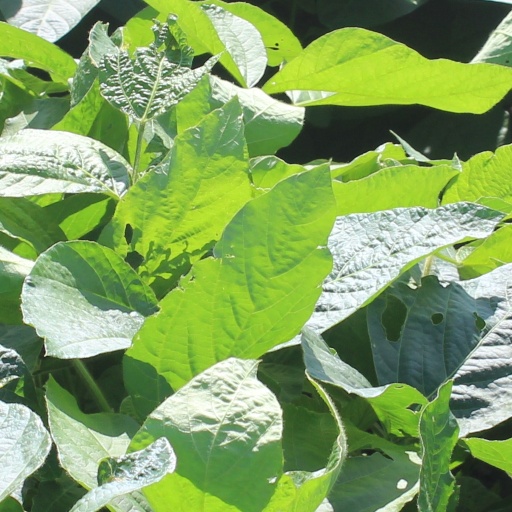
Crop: soybean